Blackball Museum of Working Class History

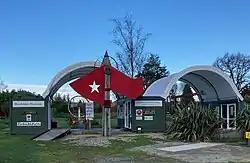

Blackball Museum of Working Class History (Mahi Tupuna) is a museum in Blackball, a small town on the West Coast of New Zealand, that opened in May 2010. The collection celebrates the role of working people in creating the nation and its wealth.